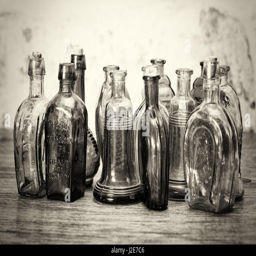
selection of coloured glass bottles on a rustic background